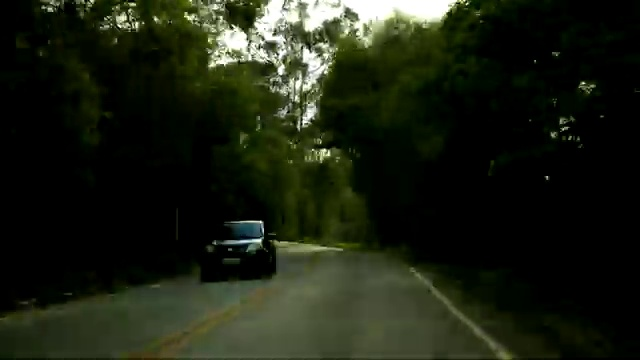
Fire: no
Smoke: no